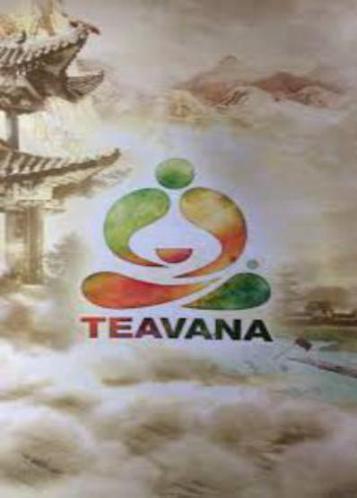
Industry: Food